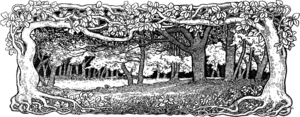
Skønvirke / Keramik og dekorativ kunst
Et eksempel på skønvirkeornamentik fra bogen: Kristian Rørdam, Danmarks Tilblivelse (1898)
Skønvirke var et dansk tidsskrift, etableret 1914, for kunstindustri og bruges i dag også som en betegnelse for en særlig dansk stilretning; en blanding af Jugendstil, Art nouveau, Arts and Crafts på den ene side og nordisk nationalromantik på den anden. Stilen blomstrede i samme periode som nationalromantikken, dvs. ca. 1895–1915.